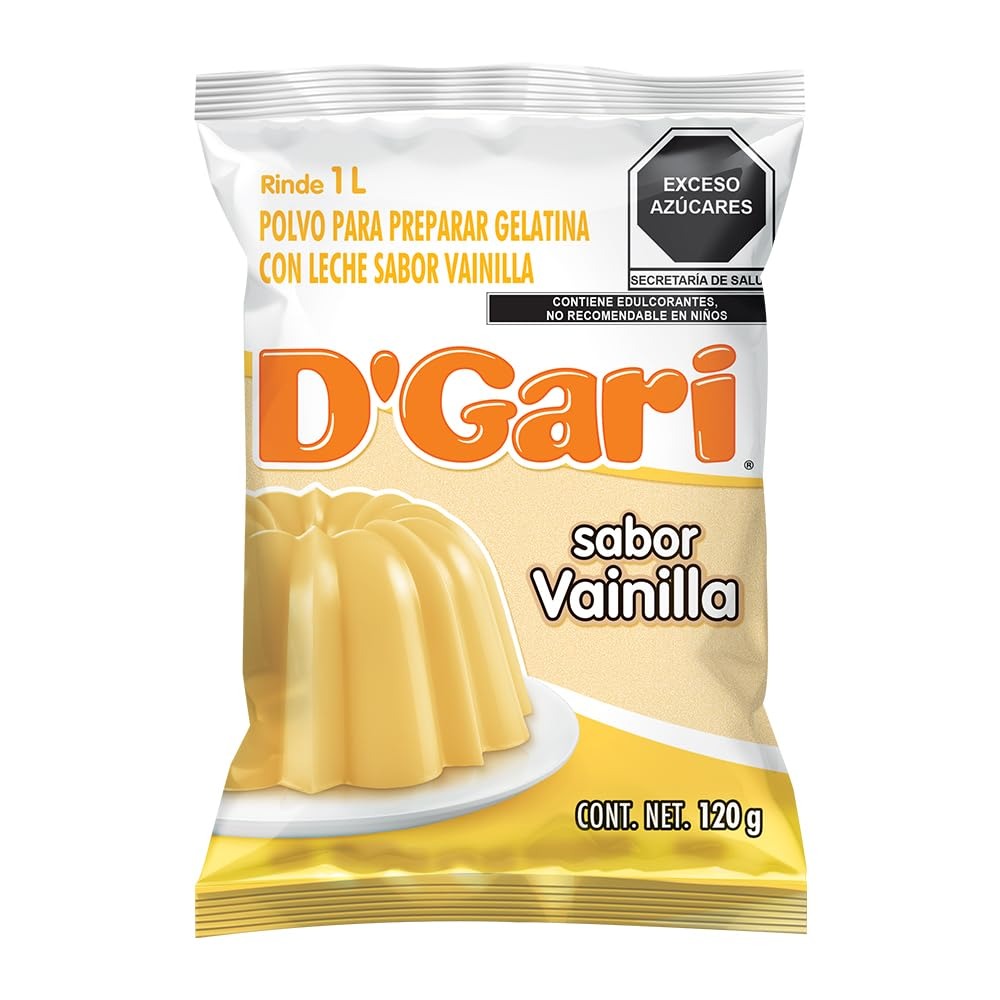
Item Name: D'Gari Gelatin Dessert Vanilla- Dgari Vainilla 5 pack (VAINILLA)
Bullet Point 1: D-gari
Bullet Point 2: mix with water
Bullet Point 3: gelatin lime
Product Description: D GARI LIME FLAVOR GELATIN MIX WITH WATER
Value: 120.0
Unit: Count

Price: 19